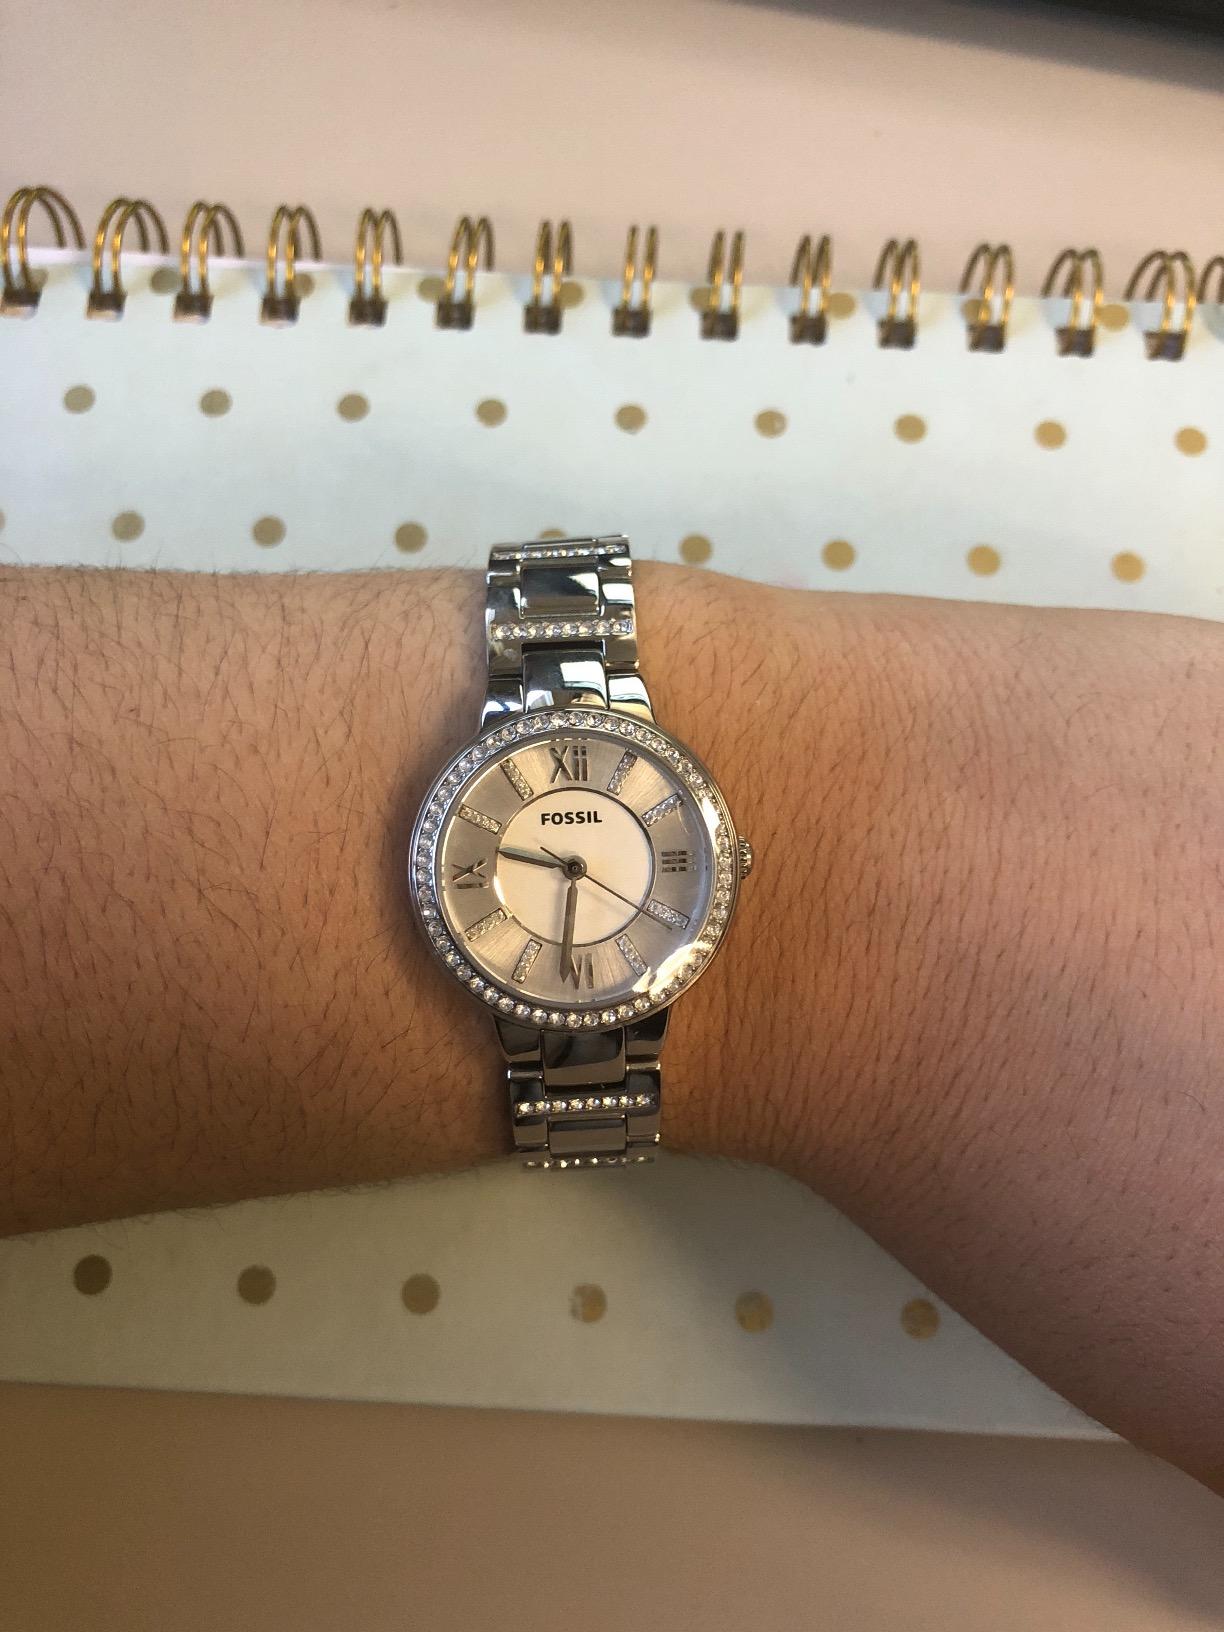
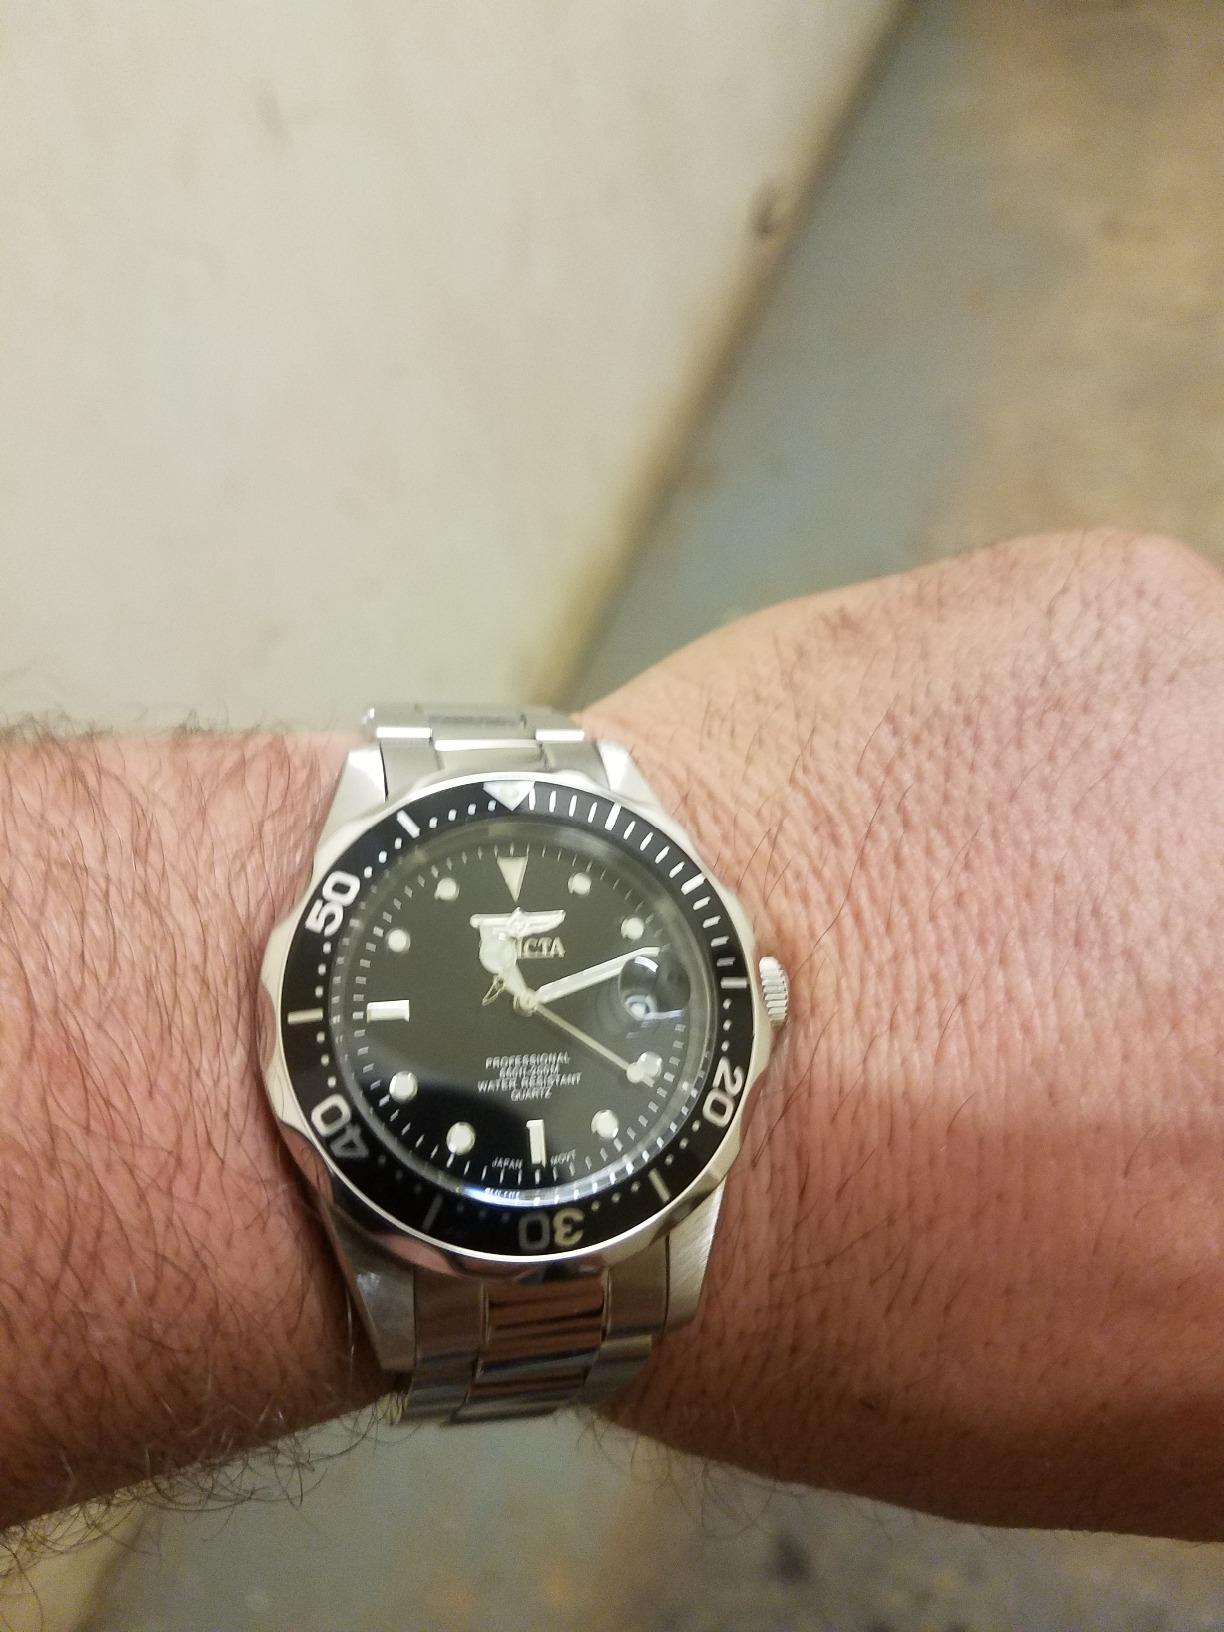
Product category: accessories_watch
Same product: no